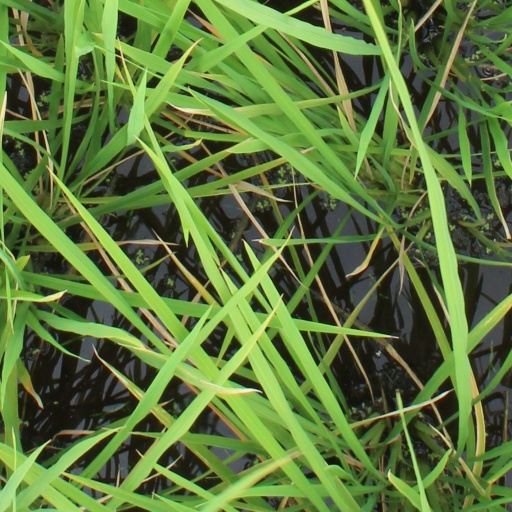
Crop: rice